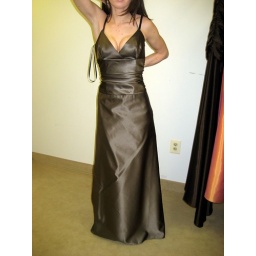
Mink satin ball gown, cross over V-neckline, gathered bodice, dropped waist.